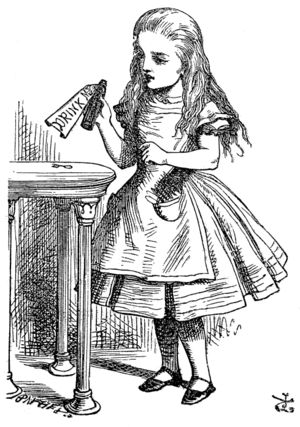
Illustration d'origine (1865), par John Tenniel (28 février 1820 – 25 février 1914), du roman de Lewis Carroll, Les Aventures d'Alice au pays des merveilles. Português: Ilustração clássica de Sr. John Tenniel d’Aventuras d’Alice no País das Maravilhas
Alice est un personnage de fiction et le protagoniste du roman pour enfants de Lewis Carroll Les Aventures d'Alice au pays des merveilles et sa suite De l'autre côté du miroir. Enfant dans l'ère mi-victorienne, Alice se lance involontairement dans une aventure souterraine après être accidentellement tombée dans un trou de lapin dans le pays des merveilles. Dans la suite, elle traverse un miroir et entre dans un monde alternatif.
Alice au pays des merveilles est le 17ᵉ long-métrage d'animation et le 13ᵉ « Classique d'animation » des studios Disney. Sorti en 1951, ce film est l'adaptation du roman de Lewis Carroll, Les Aventures d'Alice au pays des merveilles et de sa suite, De l'autre côté du miroir.
Magearna est une espèce de Pokémon. Elle a été révélée dans le magazine Monthly CoroCoro Comic de mars 2016. C'est un Pokémon de septième génération. Elle est faite de métal et ressemble à une princesse. Ce Pokémon a de grands yeux rouges, un rouage autour de sa tête et des oreilles de lapin. Elle a été créée par l'homme il y a plus de 500 ans. Elle mesure 1,0 m pour 80,5 kg. Elle a le double type Acier / Fée et son numéro dans le Pokédex National reste inconnu.